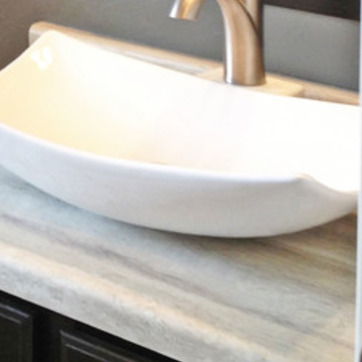
Material: ceramic